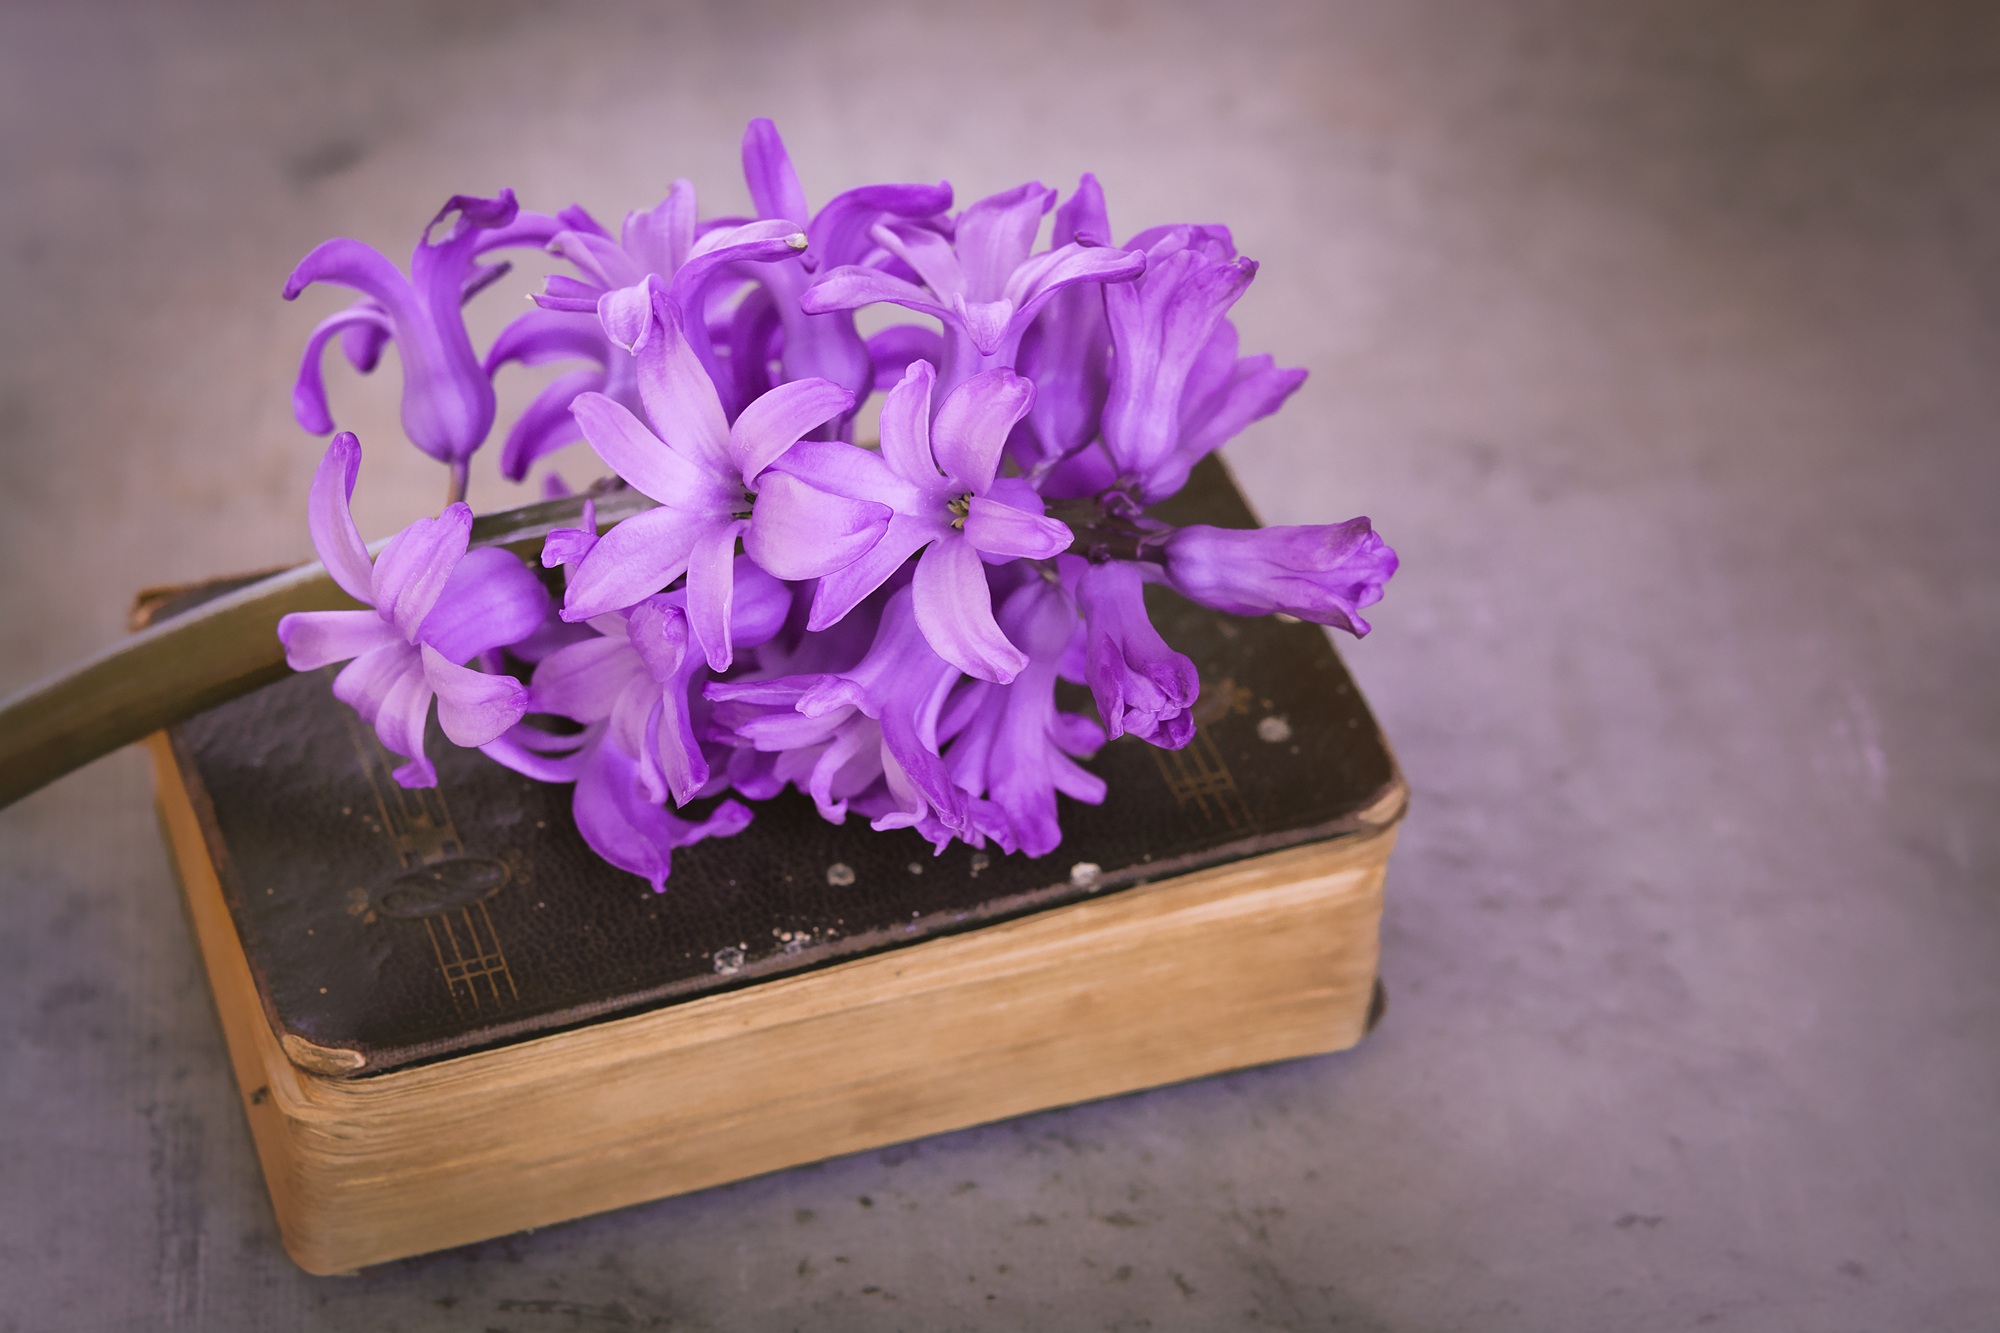
book, plant, antique, flower, purple, petal, old, pink, close, flowers, fragrant, floristry, hyacinth, spring flower, used, pink flower, pink flowers, flowering plant, schnittblume, fragrant flower, land plant